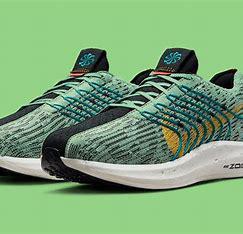
Brand: Nike
Model: Pegasus Turbo Next Nature